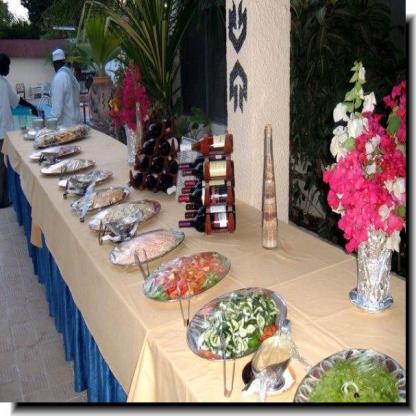
Scene: Indoor